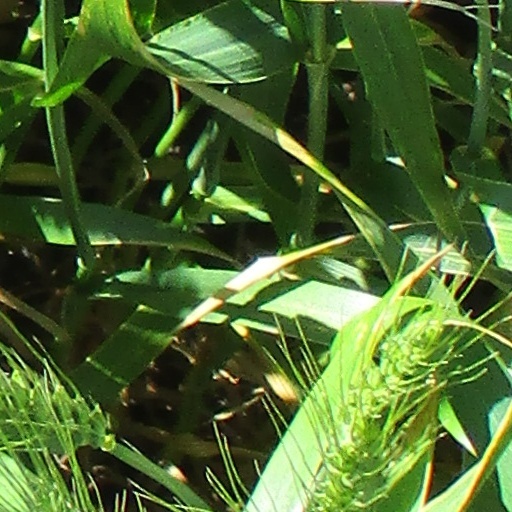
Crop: wheat